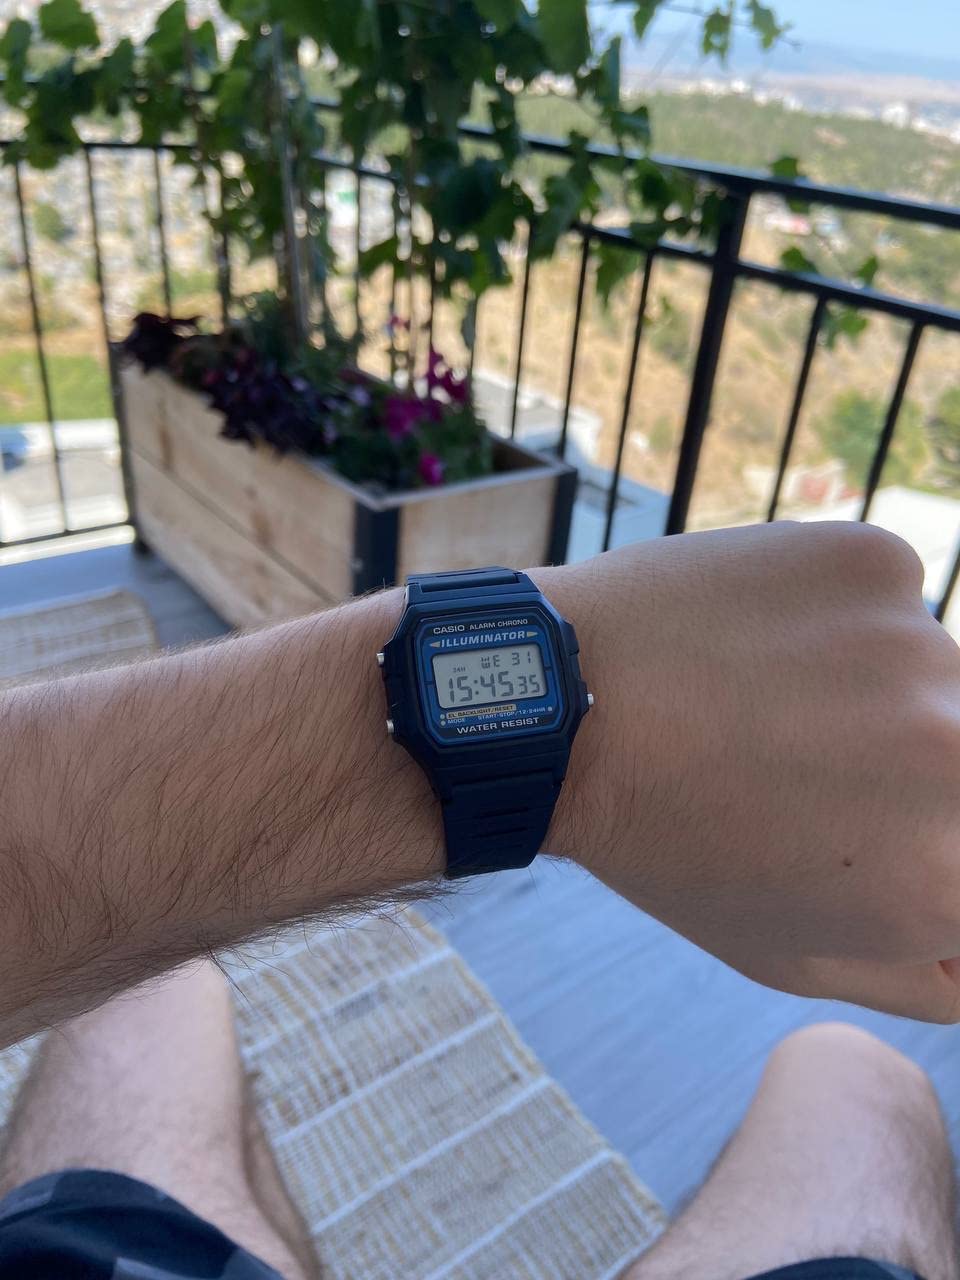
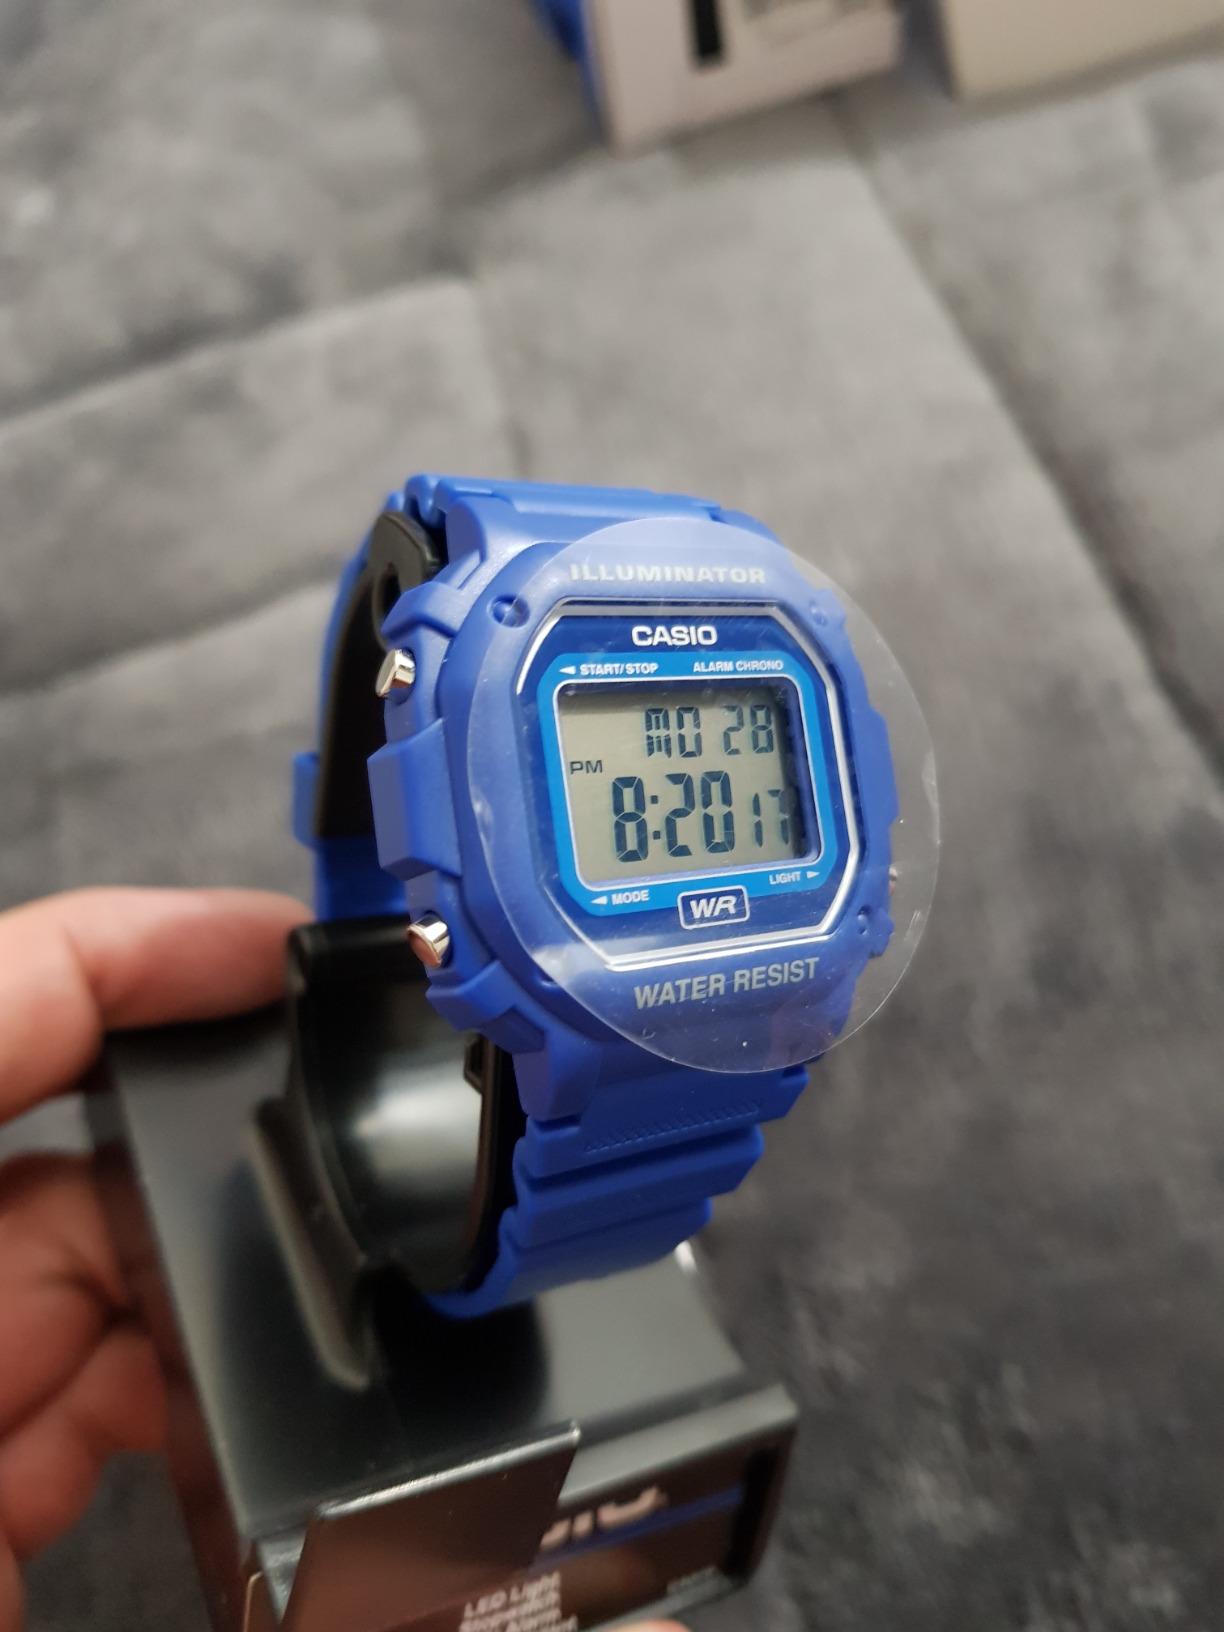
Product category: accessories_watch
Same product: no